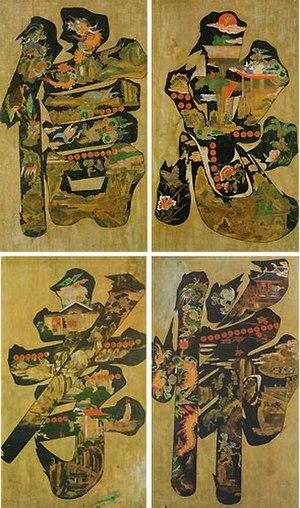
Munjado, ou munja-do, désigne le type de paravent qui décorait la chambre du maître de maison, orné des motifs de grands caractères chinois calligraphiés. Le terme désigne aussi ces grands motifs décoratifs composés de caractères calligraphiés sur papier.